Computer-integrated manufacturing

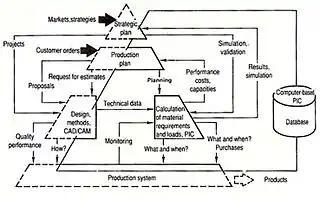
CIM & production control system: Computer Integrated Manufacturing is used to describe the complete automation of a manufacturing plant, with all processes running under computer control and digital information tying them together.

There are three major challenges to development of a smoothly operating computer-integrated manufacturing system: